Neurath's boat

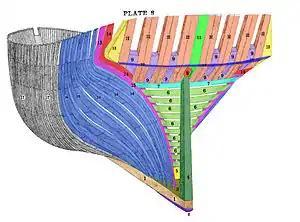
Stern view of a wooden ship, from Heinrich Paasch's "Illustrated Marine Encyclopedia", 1890

Neurath's boat (or Neurath's ship) is a simile used in anti-foundational accounts of knowledge, especially in the philosophy of science. It was first formulated by Otto Neurath. It is based in part on the Ship of Theseus which, however, is standardly used to illustrate other philosophical questions, to do with problems of identity. It was popularised by Willard Van Orman Quine in "Word and Object" (1960).